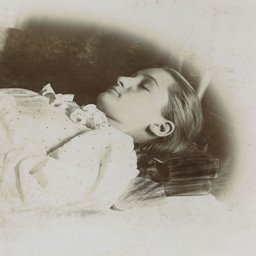
this girl 's head is resting on books